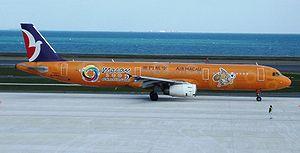
Air Macau est une compagnie aérienne régionale macanaise. Air Macau est membre de l'AITA.